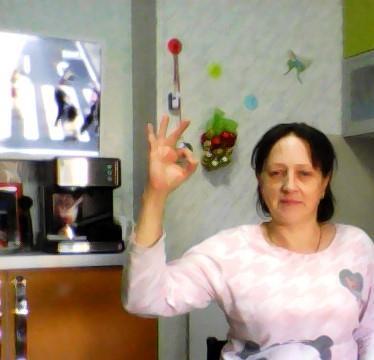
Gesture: ok